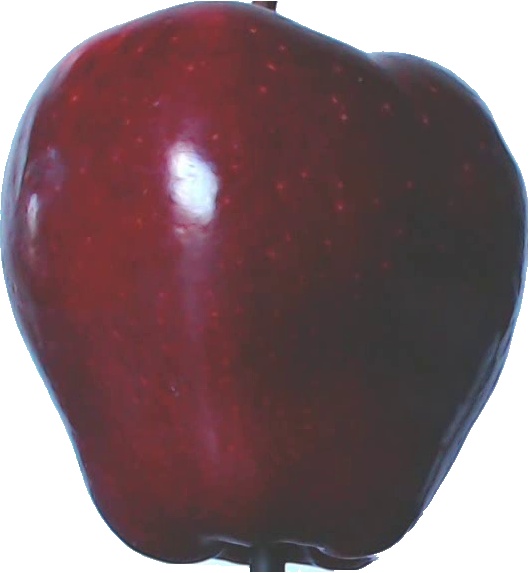
Label: apple_red_delicios_1